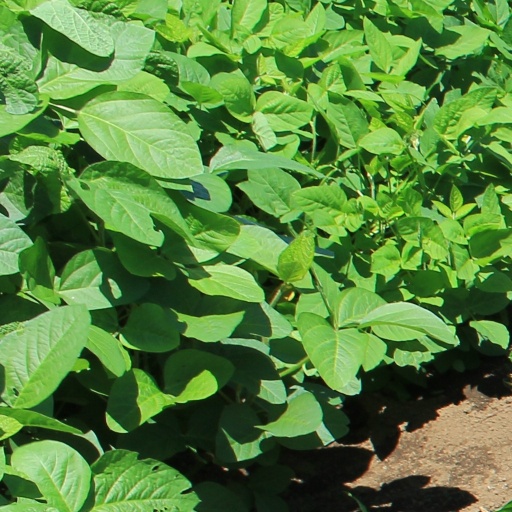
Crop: soybean